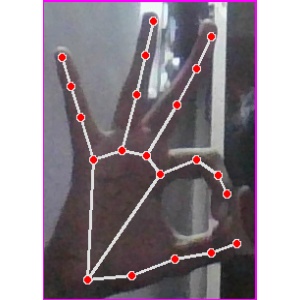
अक्षर: ण